The Muse's Tragedy

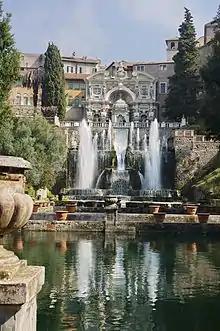
Villa d'Este, where the story took place

The importance of poetry is revealed in Danyers' growth, in an analepsis, that brings the reader to Danyers’ days in Harvard. Mrs. Anerton is seen as the muse of the poet, Rendle, and she is associated with his work. Mrs. Memorall told him that Mrs. Anerton had stepped out of social life after the death of her husband. When Mrs. Memorall passes his work on to Mrs. Anerton, the first step of what is going to be a new relationship is made.